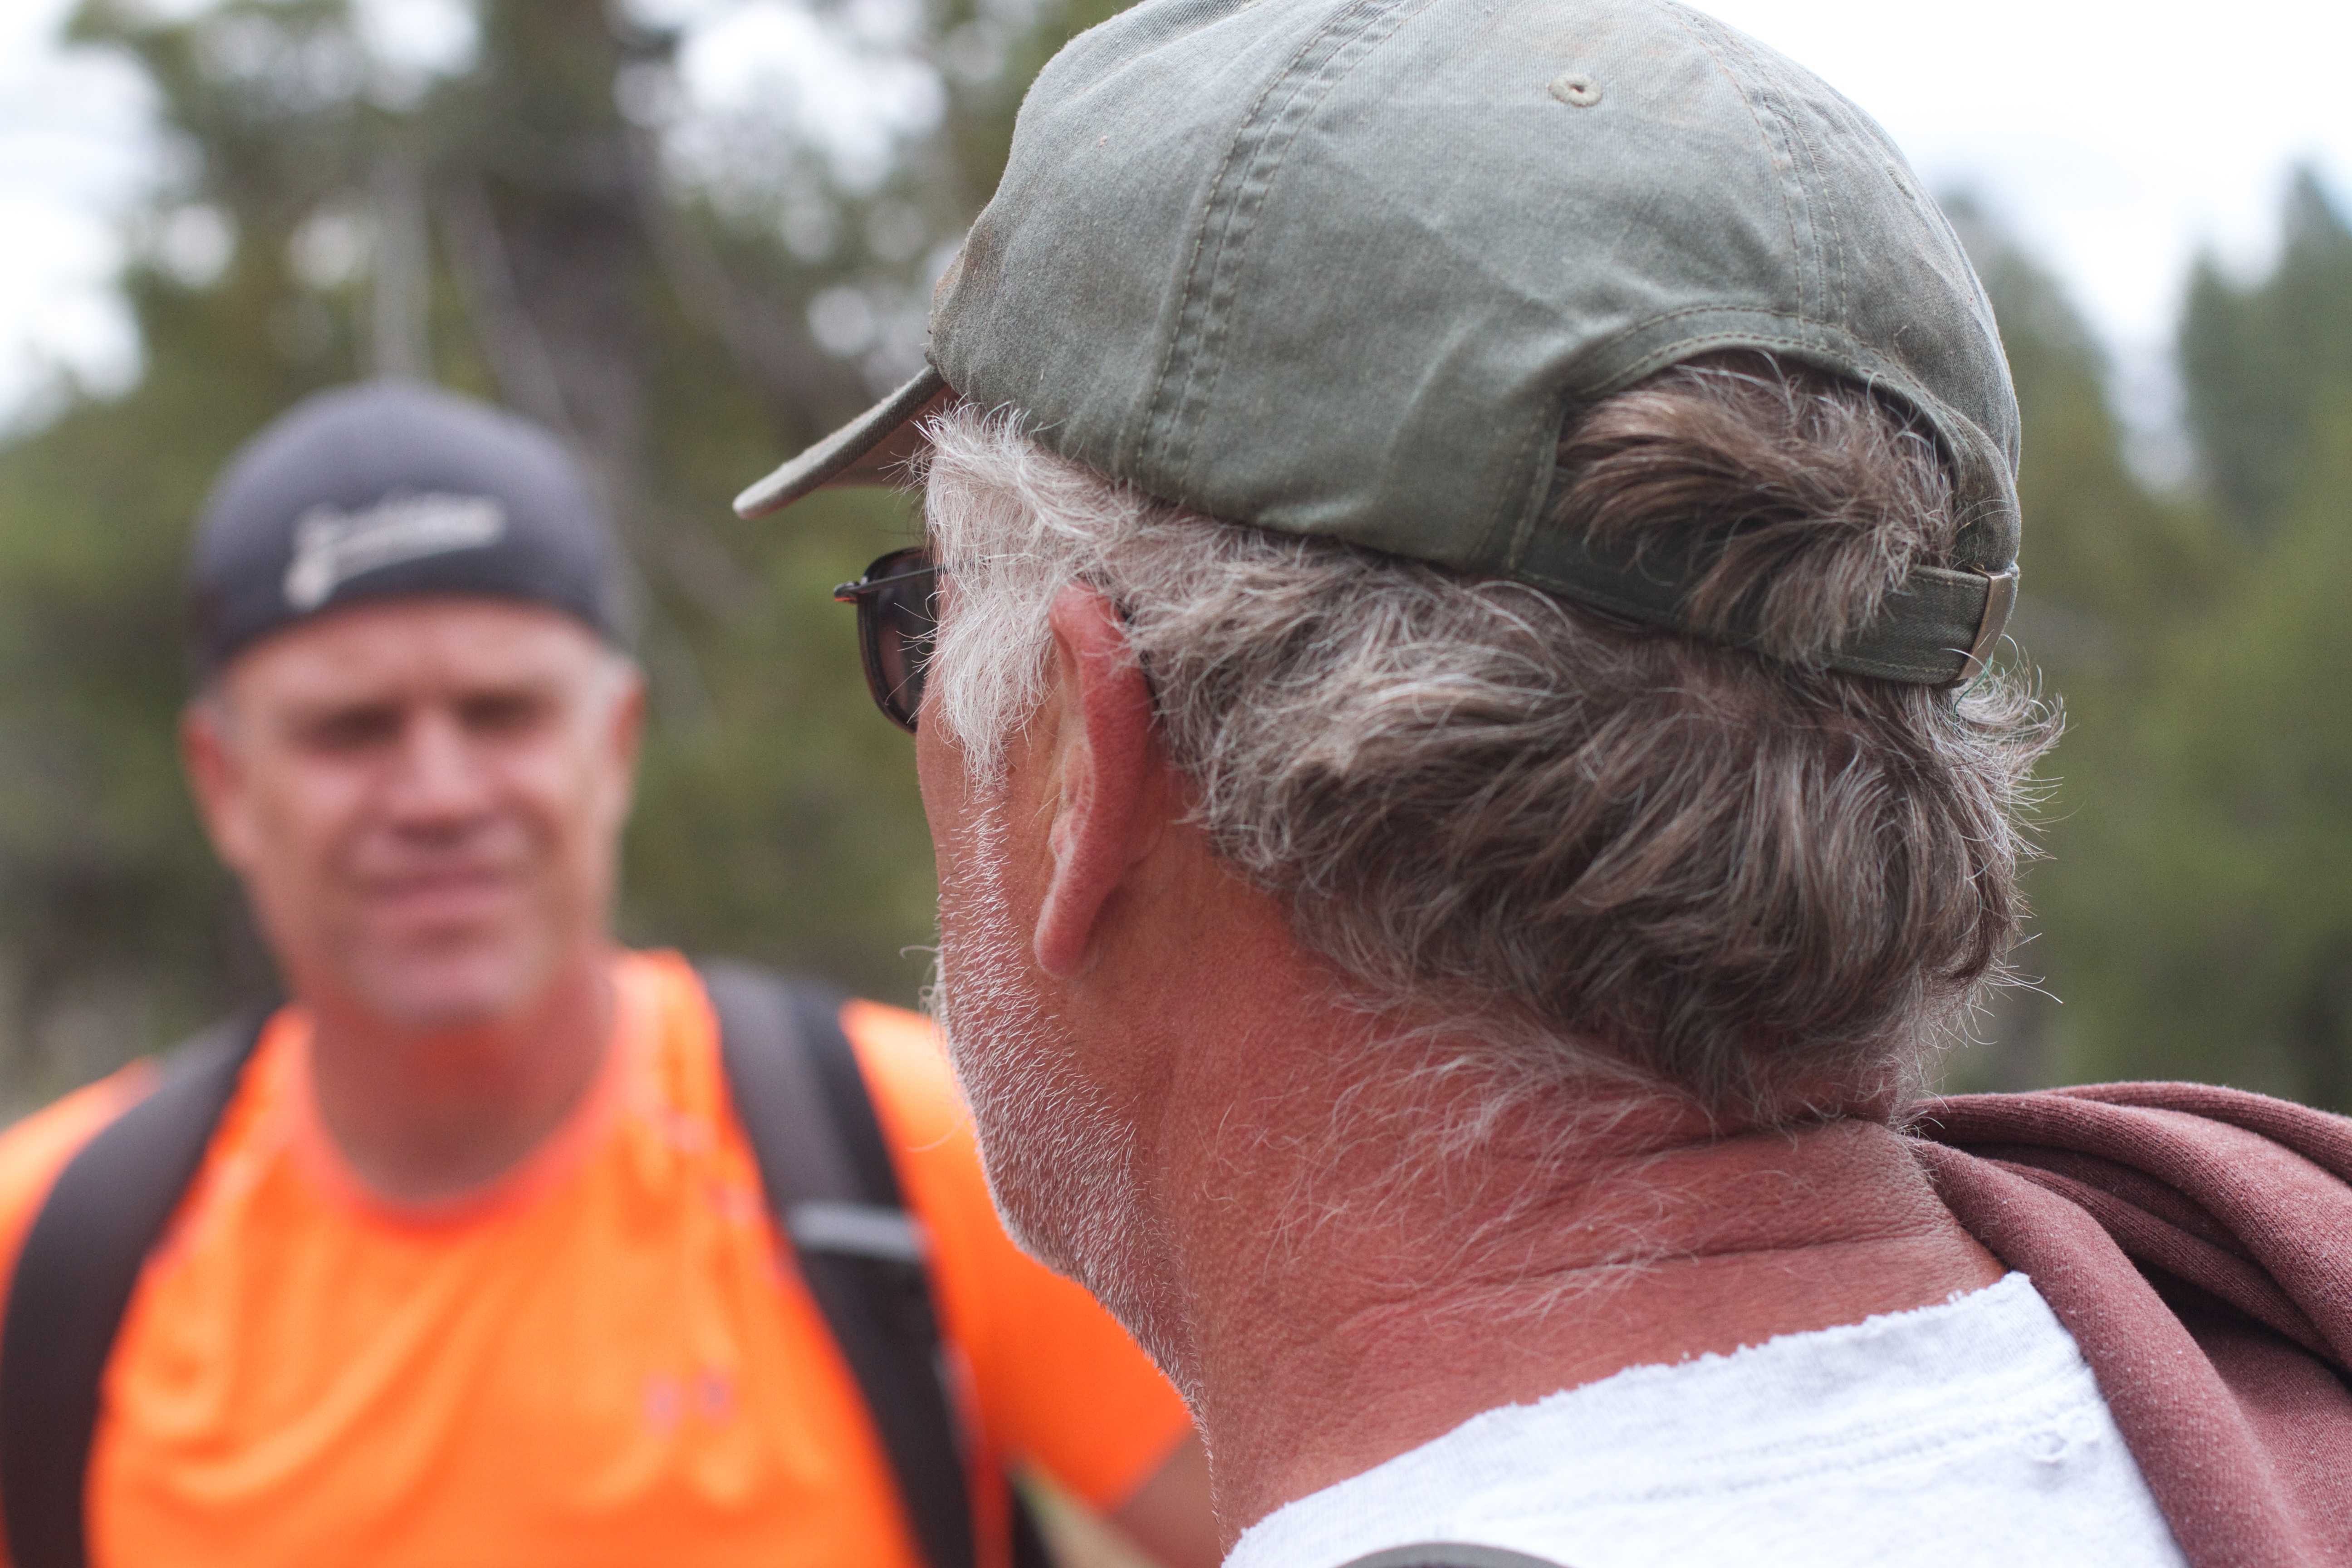
man, person, people, temple, pstrails